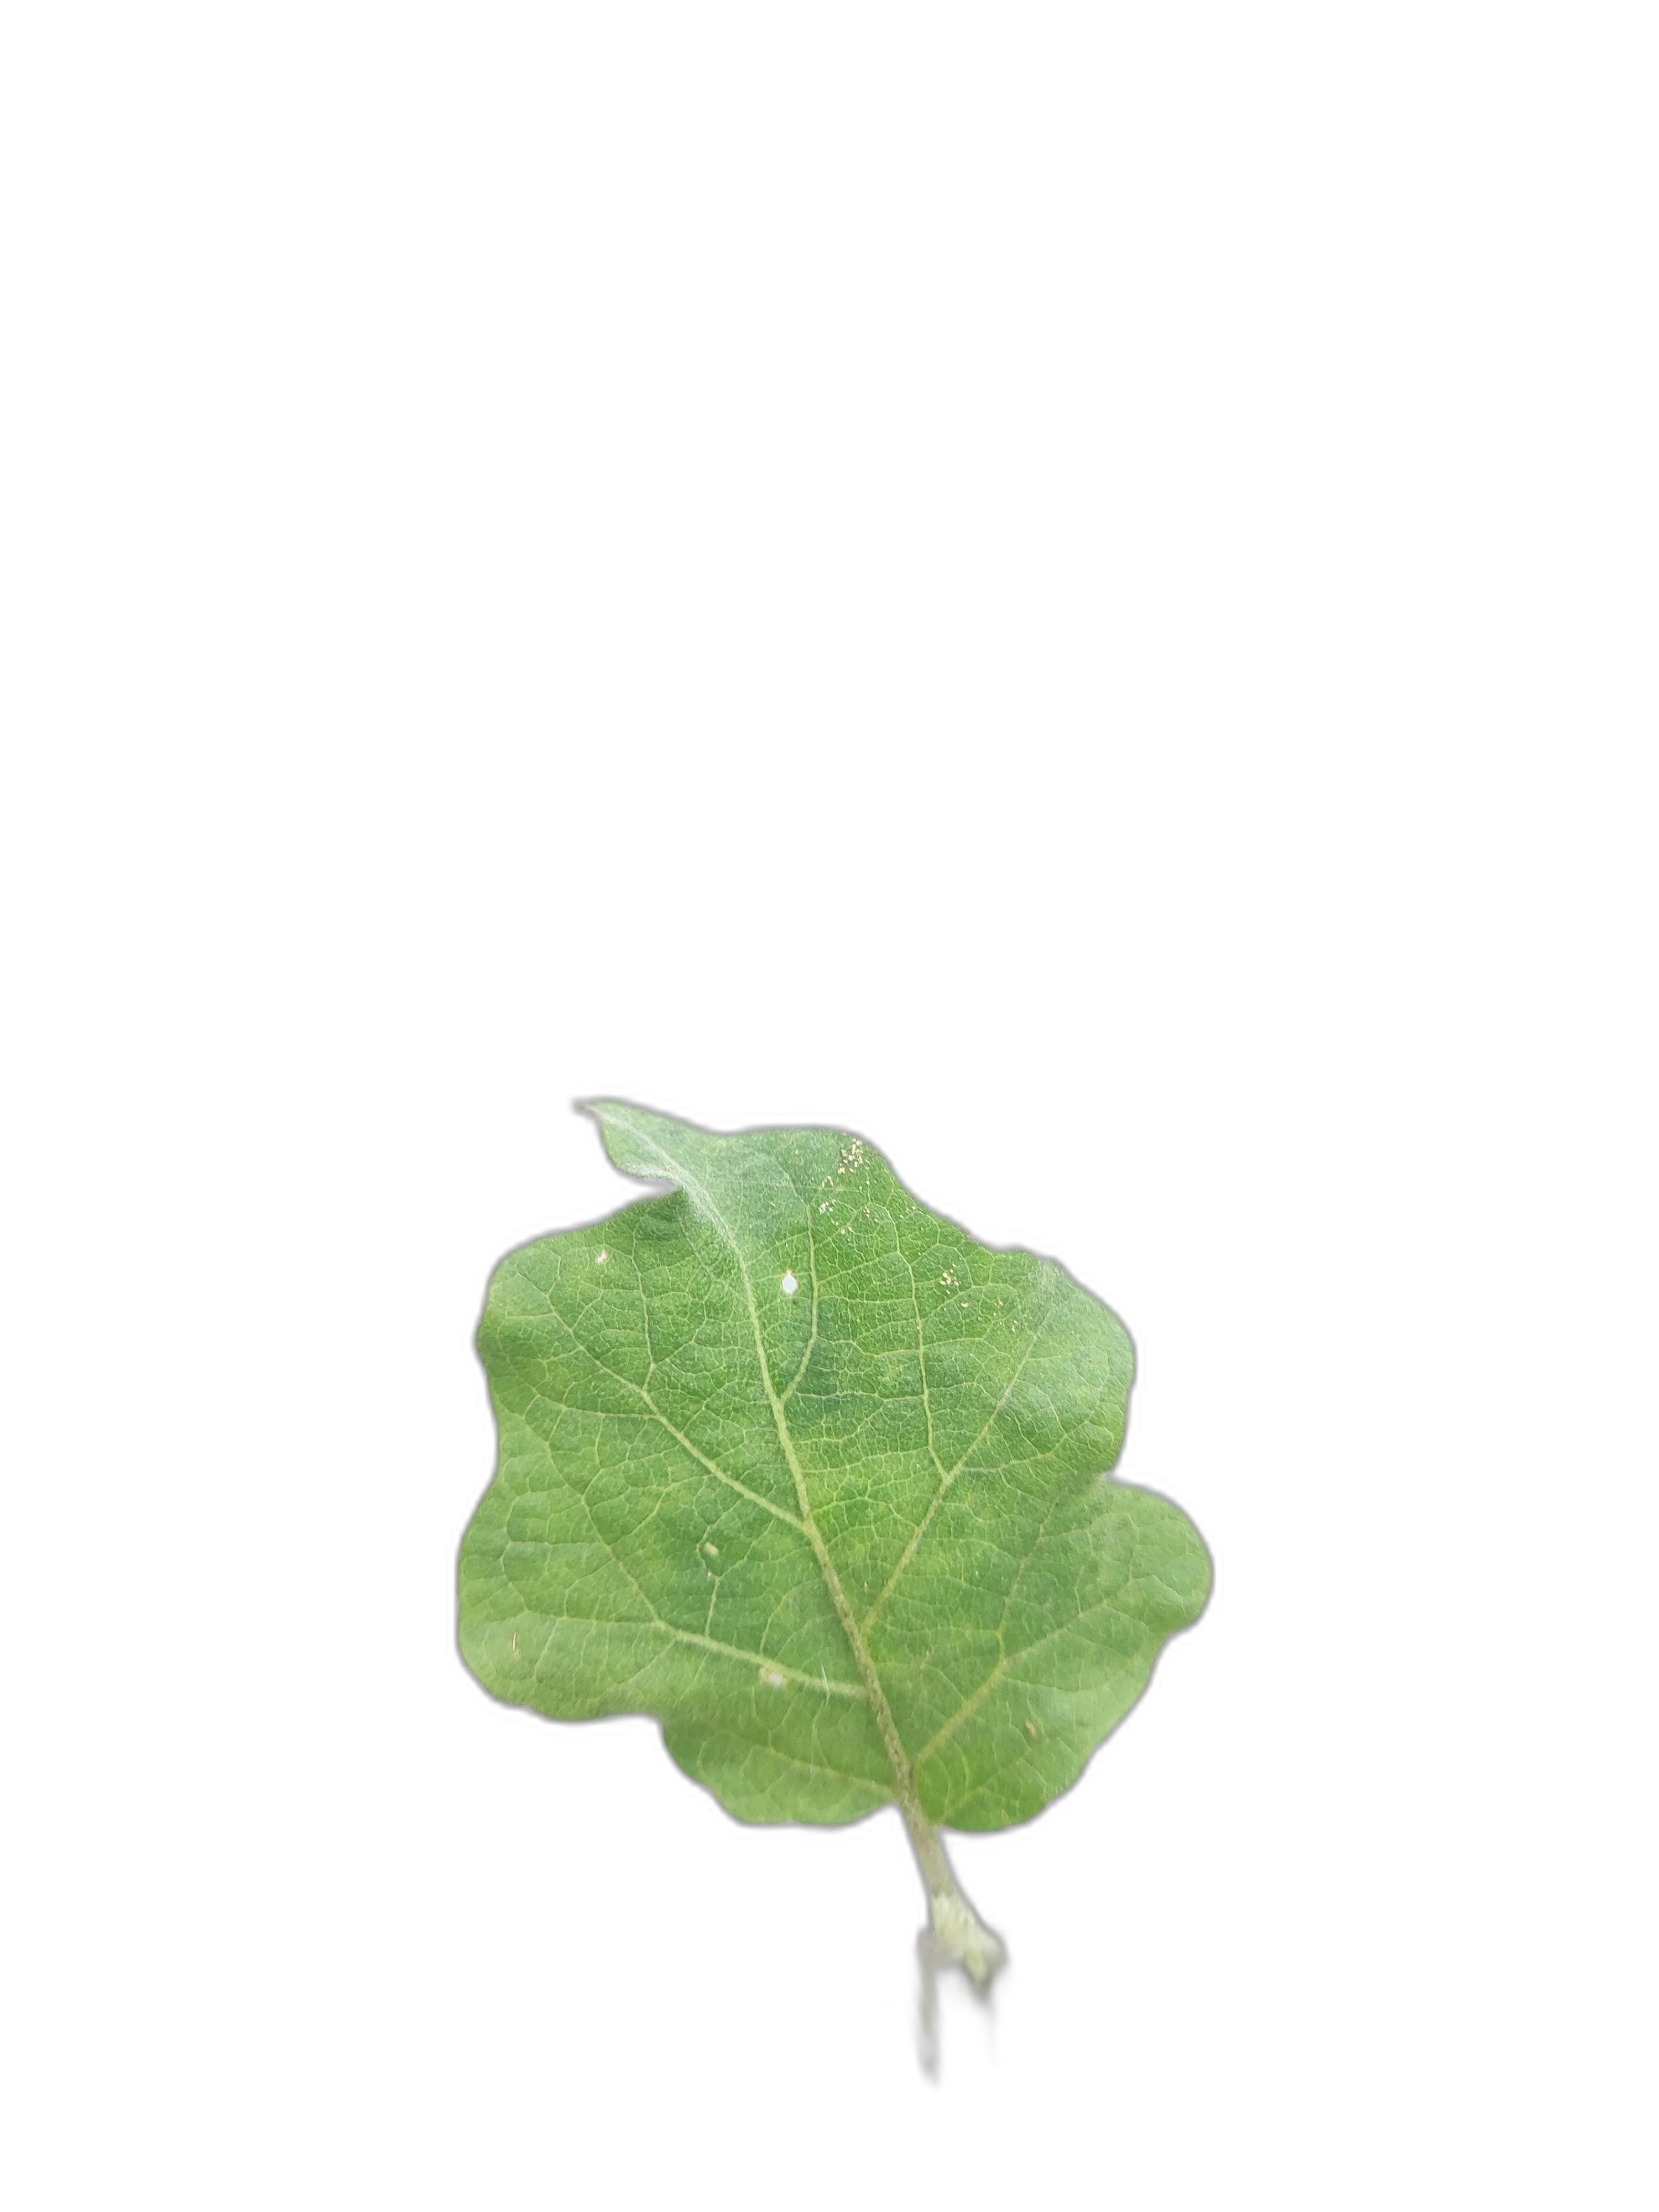
Label: Healthy Leaf